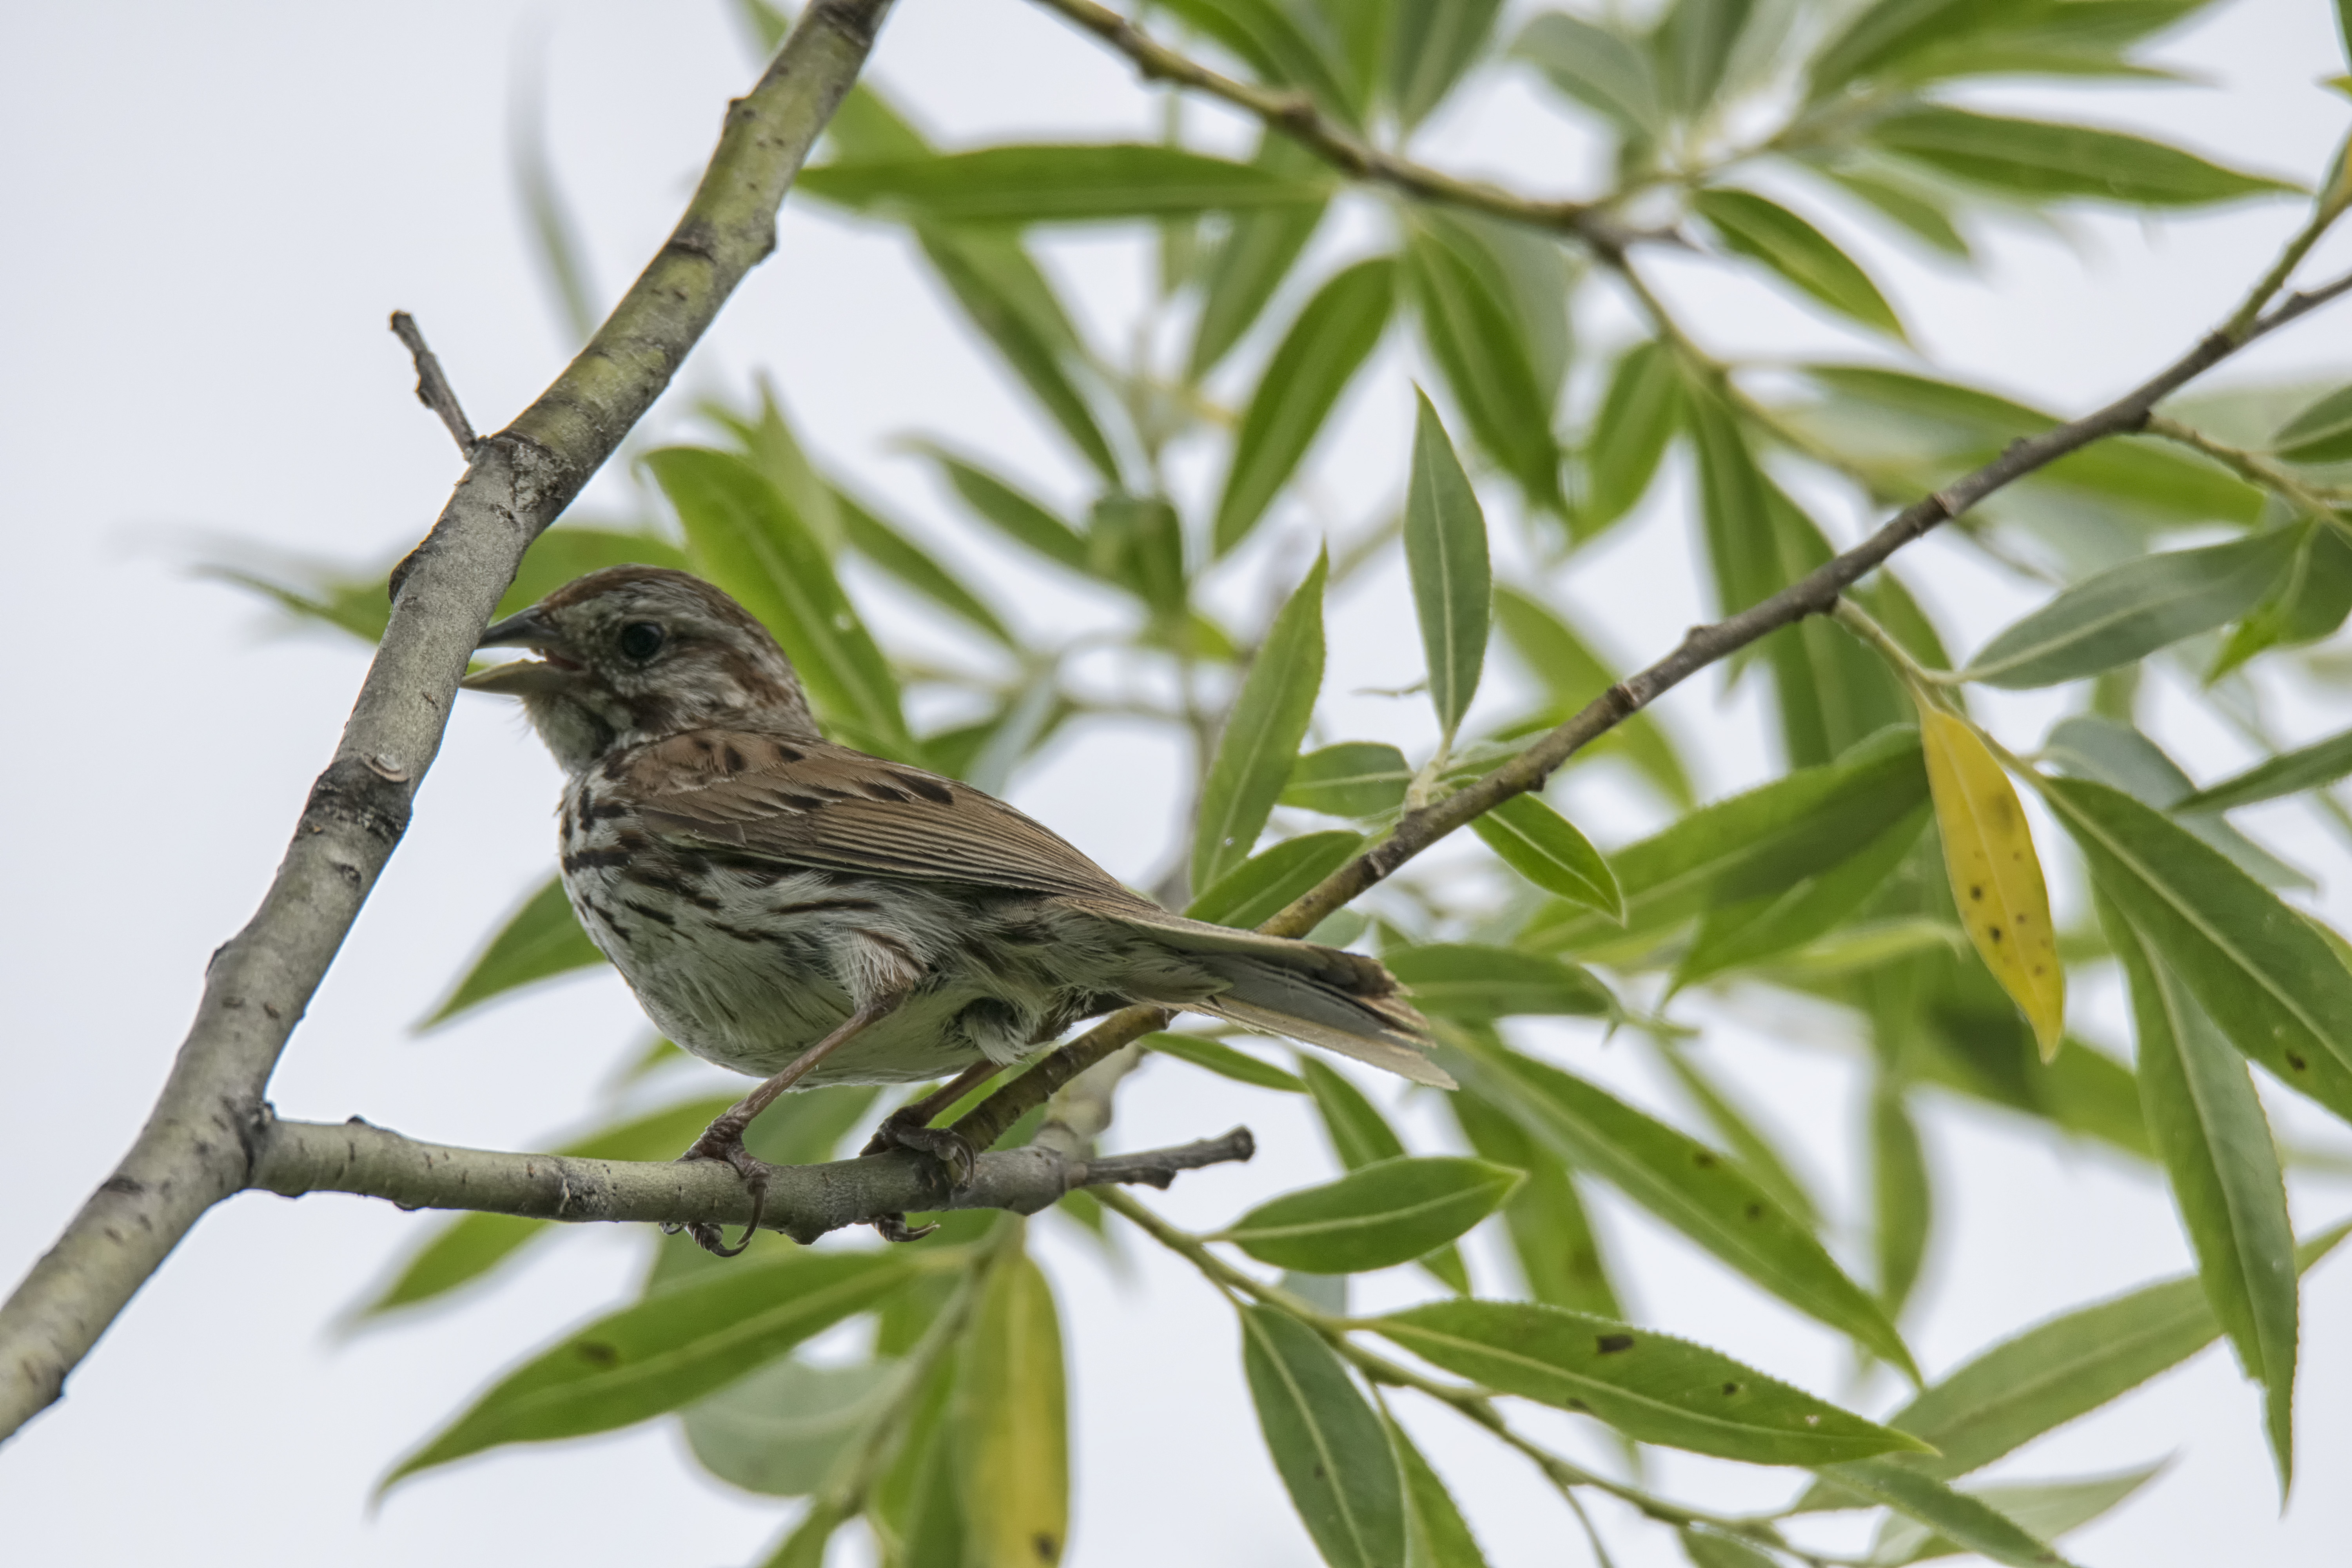
branch, bird, wildlife, beak, fauna, canada, vertebrate, sparrow, quebec, song, sherbrooke, oiseau, bruant, chanteur, wren, perching bird, emberizidae, nightingale